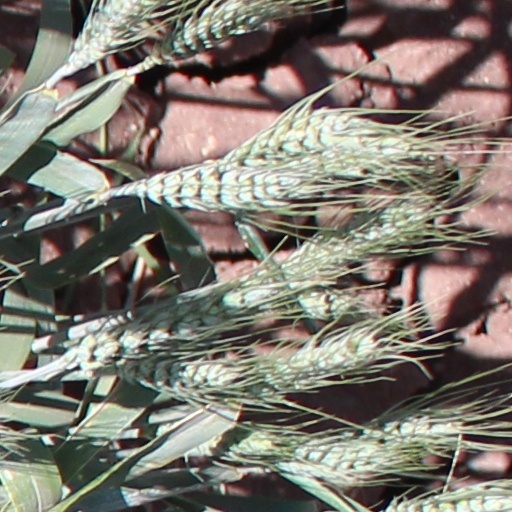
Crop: wheat